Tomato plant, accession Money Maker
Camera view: bottom (45 deg); turntable rotation: 330 degrees
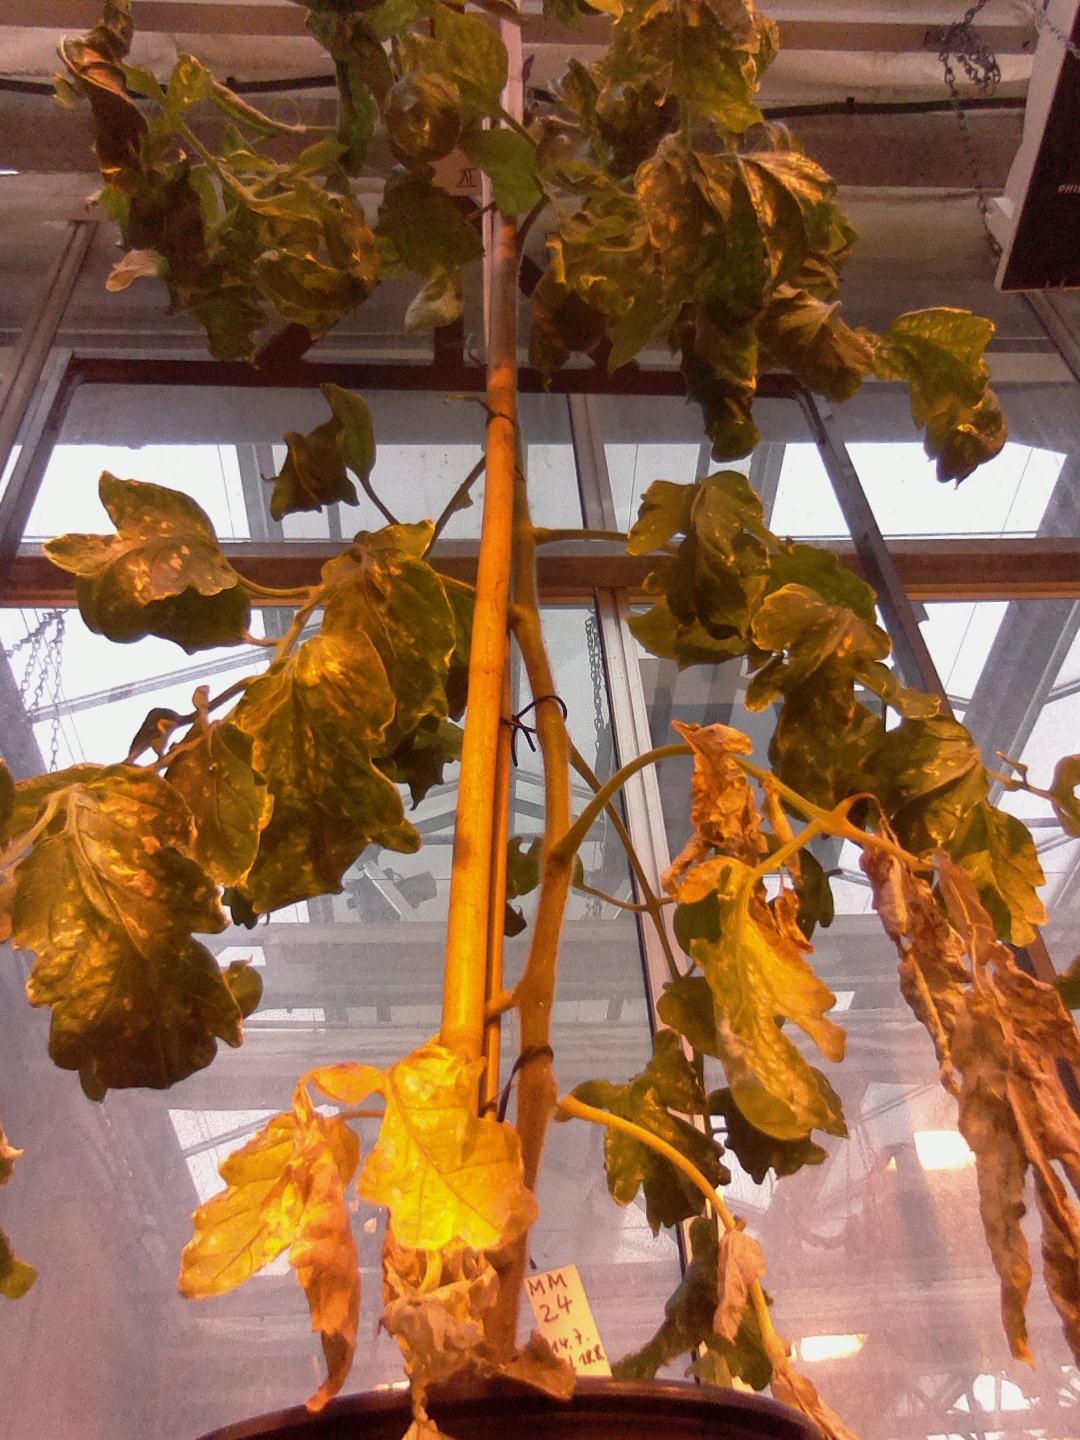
BBCH growth stage 29: 90%-100% Side shoots formed